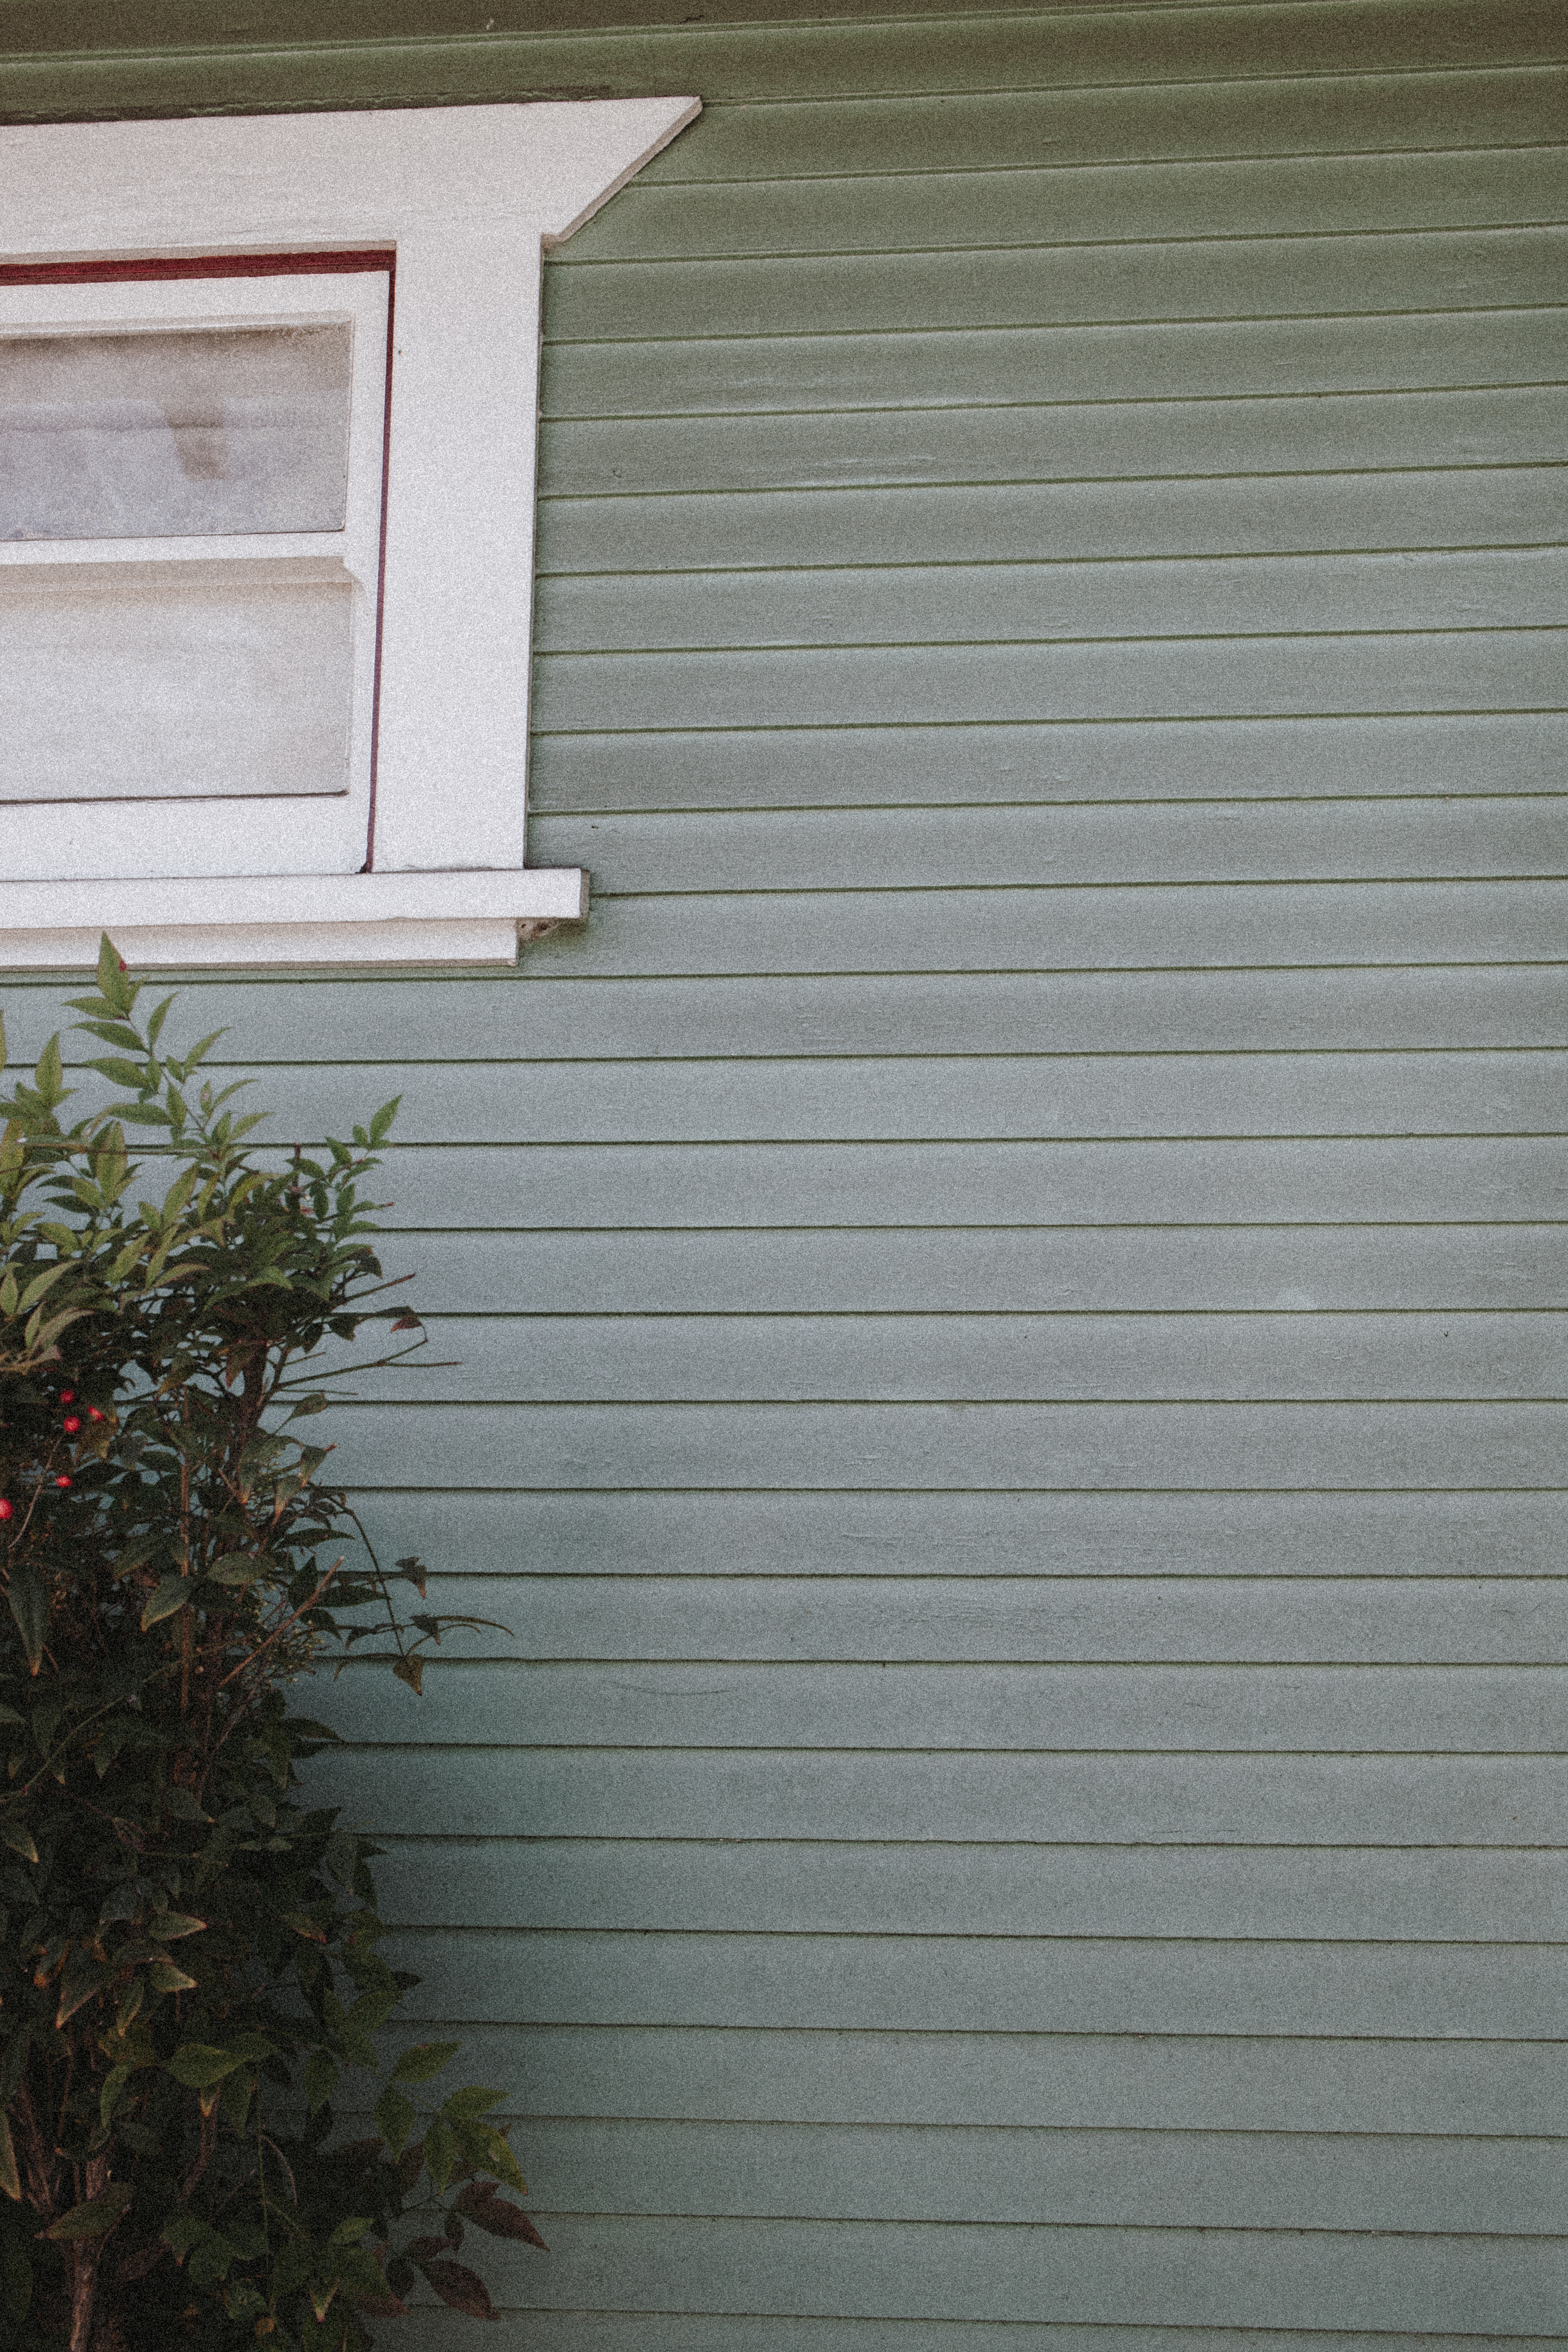
siding, wall, wood, wood stain, line, home, window, Material property, tree, hardwood, house, door, floor, plant, concrete